Basileus

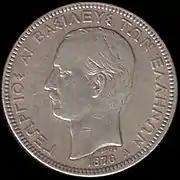
1876 five-drachma coin, bearing a bust of George I and the legend "ΓΕΩΡΓΙΟΣ Α! ΒΑΣΙΛΕΥΣ ΤΩΝ ΕΛΛΗΝΩΝ"

Under Roman rule, the term "basileus" came to be used, in the Hellenistic tradition, to designate the Roman Emperor in the ordinary and literary speech of the Greek-speaking Eastern Mediterranean. Although the early Roman Emperors were careful to retain the façade of the republican institutions and to not formally adopt monarchical titles, the use of "basileus" amply illustrates that contemporaries clearly perceived that the Roman Empire was a monarchy in all but name. Nevertheless, despite its widespread use, due to its "royal" associations the title "basileus" remained unofficial for the Emperor, and was restricted in official documents to client kings in the East. Instead, in official context the imperial titles "Caesar Augustus", translated or transliterated into Greek as "Kaisar Sebastos" or "Kaisar Augoustos", and "Imperator", translated as "Autokratōr", were used.